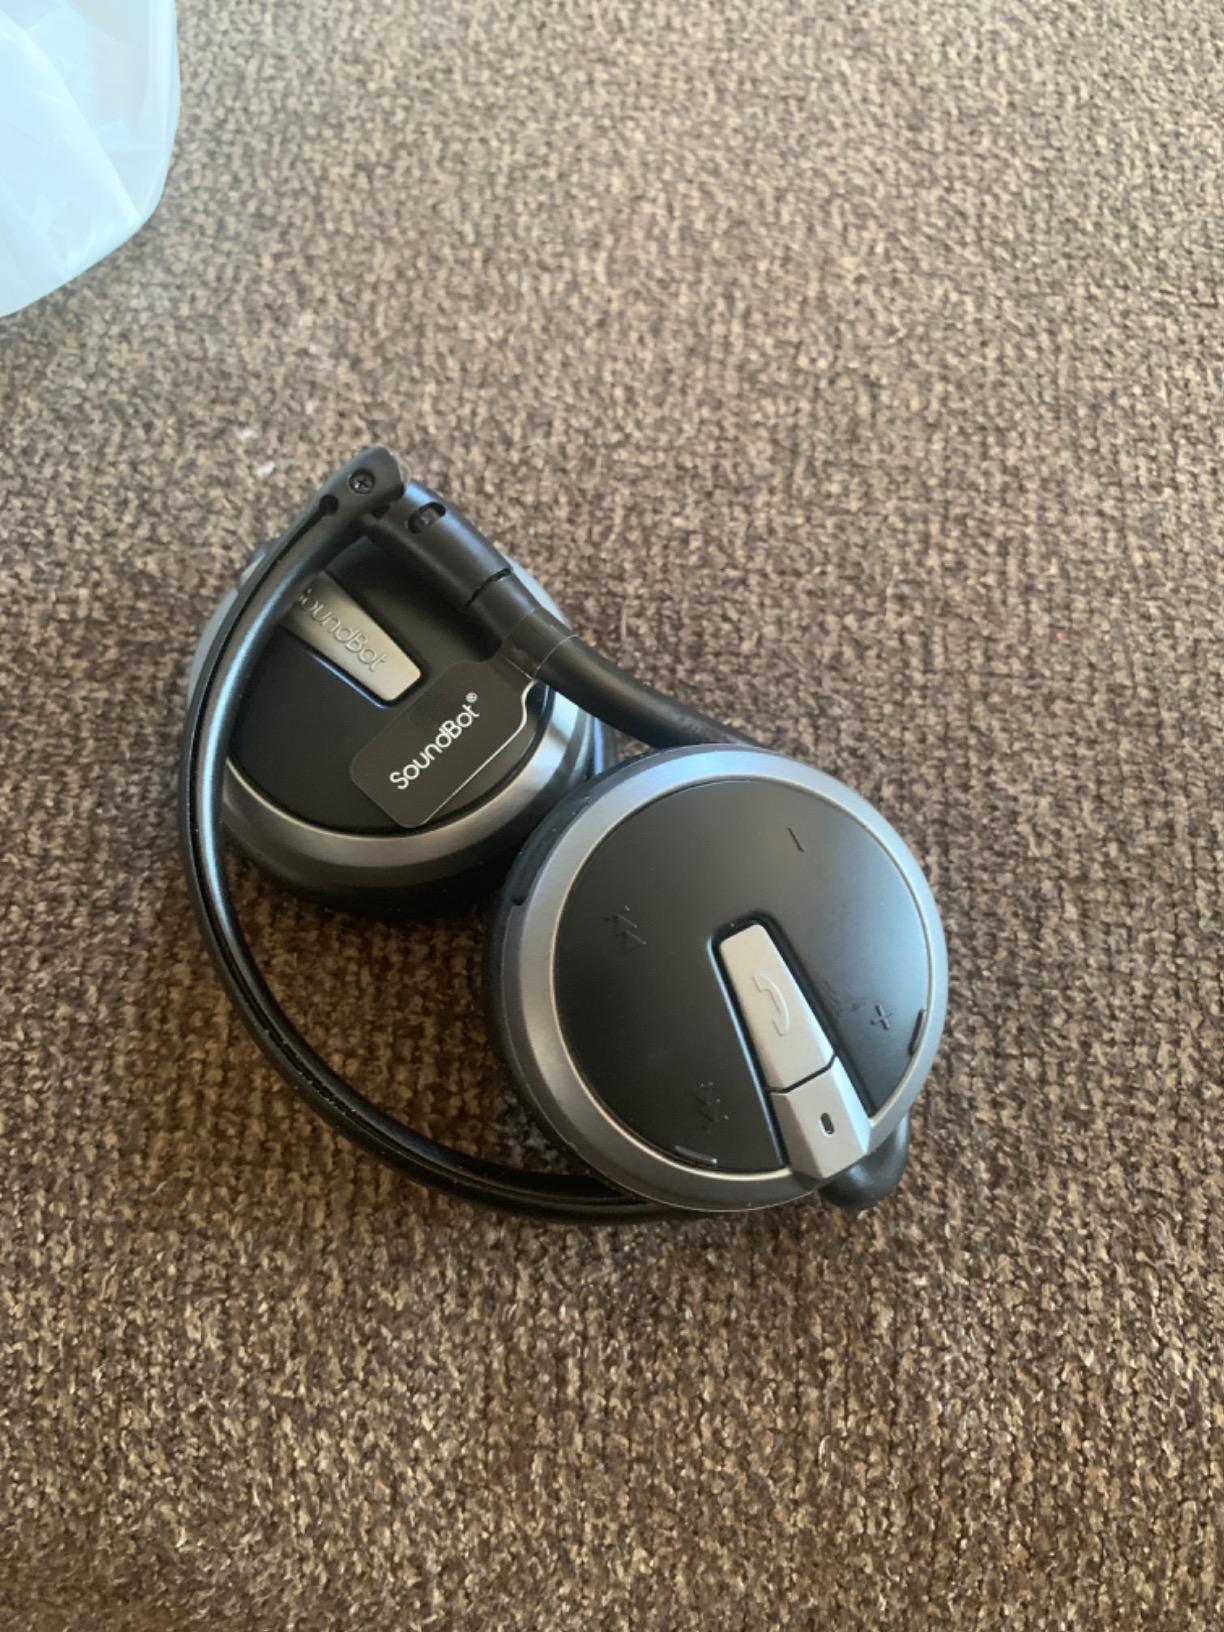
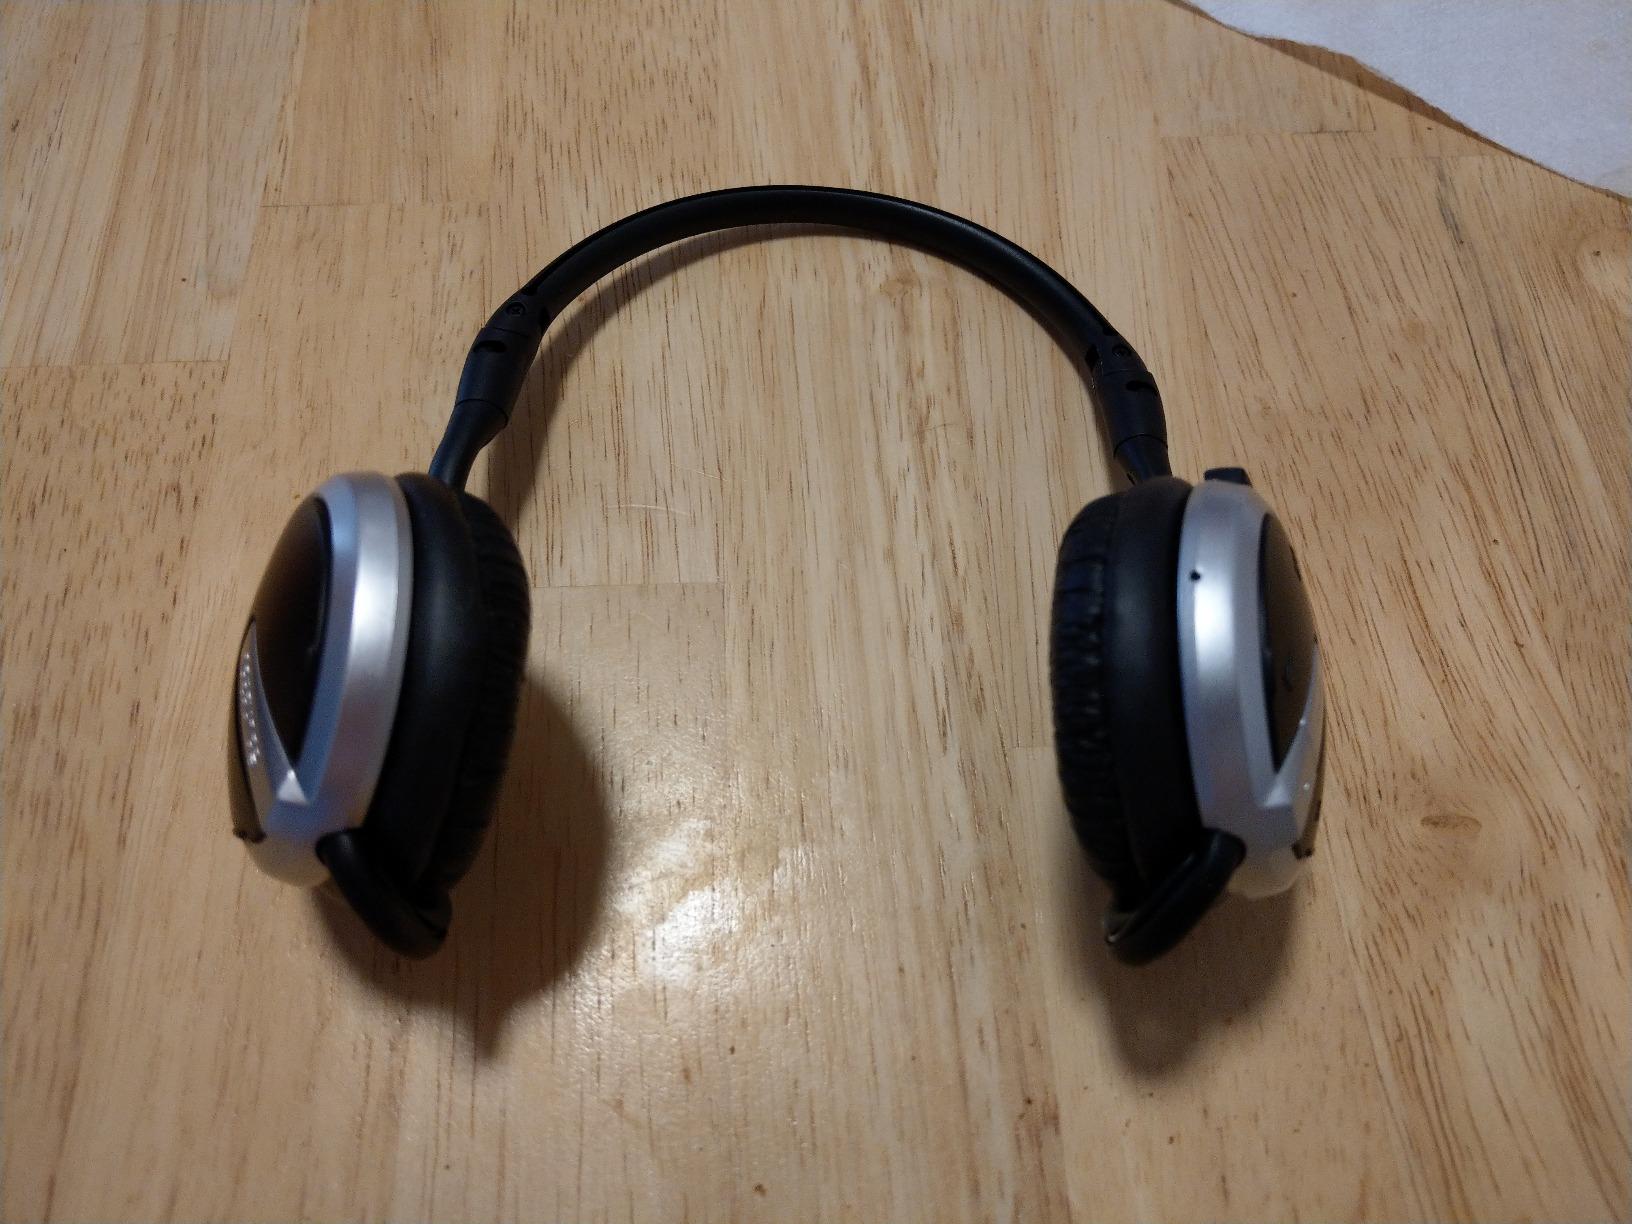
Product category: headphones
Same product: yes